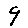
Label: 9